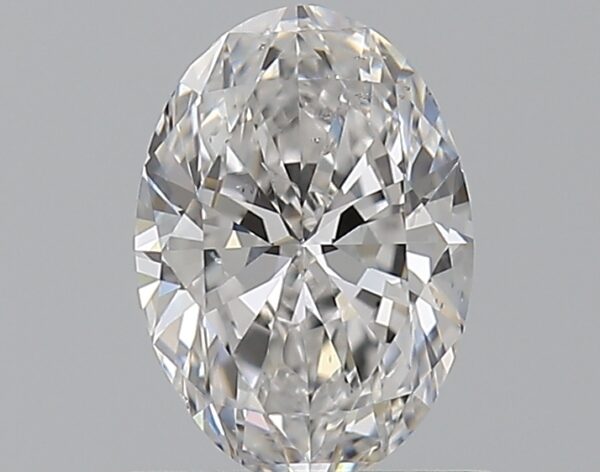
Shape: oval
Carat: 0.7
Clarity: SI1
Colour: E
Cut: EX
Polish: EX
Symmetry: EX
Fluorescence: N
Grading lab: GIA
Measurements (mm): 7.05 x 4.96 x 2.99